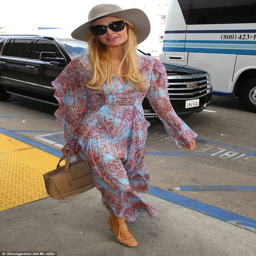
pretty in floral : the owner was ahead of the season in a spring - inspired dress